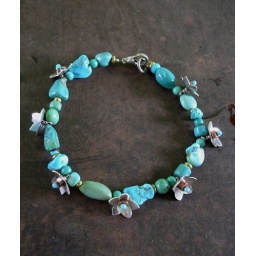
a bracelet of various Tuquoise stones punctuated by hand made sterling silver flowers.